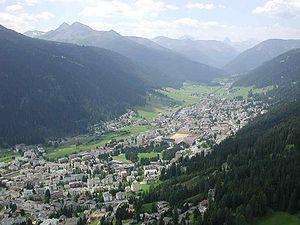
La chaîne de l'Albula est un massif des Alpes orientales centrales. Il s'élève intégralement en Suisse. Il tient son nom d'une vallée qui prend sa source au sein du massif et qui s'écoule en direction du nord-ouest.
L'expression plus haut village d'Europe est une formule qui se retrouve dans la description de plusieurs villages en Europe.